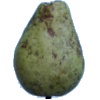
Label: Pear Stone 1